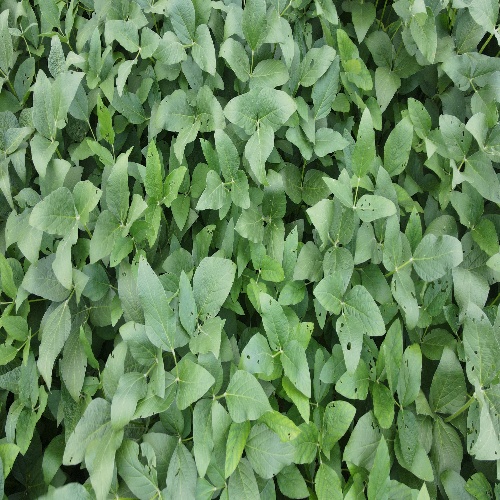
Label: Caterpillar